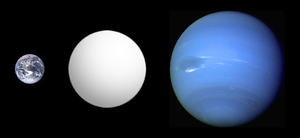
Une super-Terre, super-terre ou superterre est une exoplanète ayant une masse comprise entre celle de la Terre et celle d'une planète géante, avec une limite supérieure de dix fois la masse de la Terre, la limite inférieure variant entre un et cinq fois la masse de la Terre selon les sources.
Gliese 1214 b est une planète extrasolaire de type super-Terre, en orbite autour de l'étoile Gliese 1214 avec un demi-grand axe de 6 millions de km, dans la constellation zodiacale de l'Ophiuchus, dont la découverte par transit grâce au projet MEarth a été annoncée le 16 décembre 2009. Elle est située à environ 40 années-lumière du Soleil. C'est la troisième exoplanète découverte dont la taille est inférieure à celle d'une géante gazeuse et la première sur laquelle l'eau pourrait être présente en forte quantité compte tenu de son diamètre et de sa masse estimée. Il pourrait s'agir de la première planète-océan découverte.